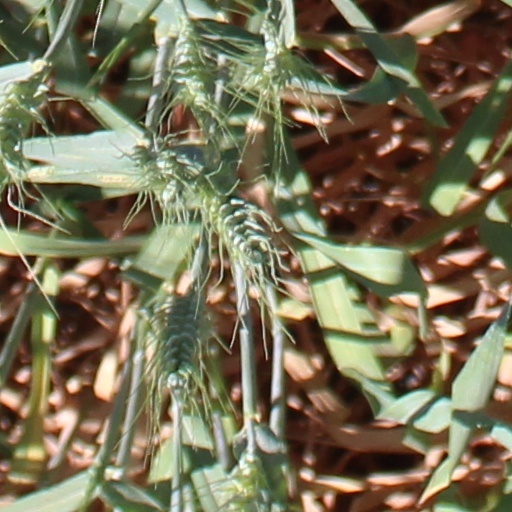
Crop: wheat